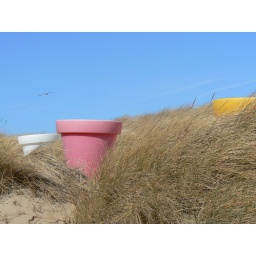
These pots I saw near a beach bar